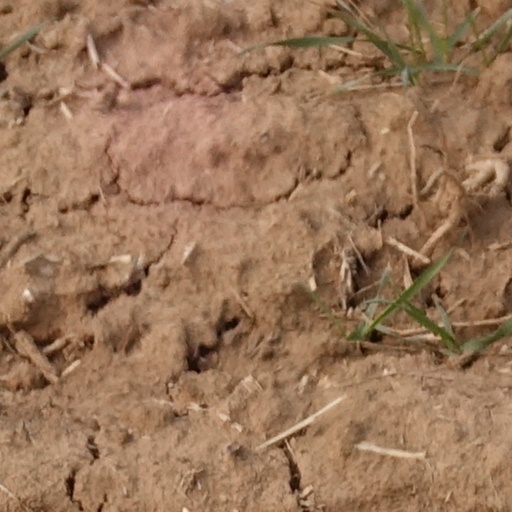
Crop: wheat